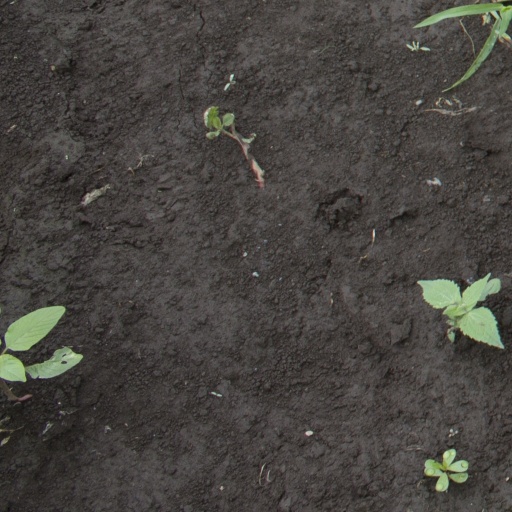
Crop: soybean